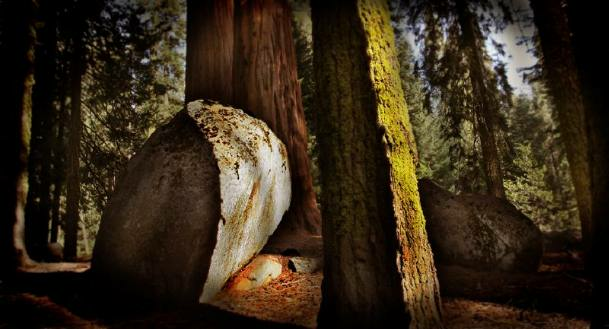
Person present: No